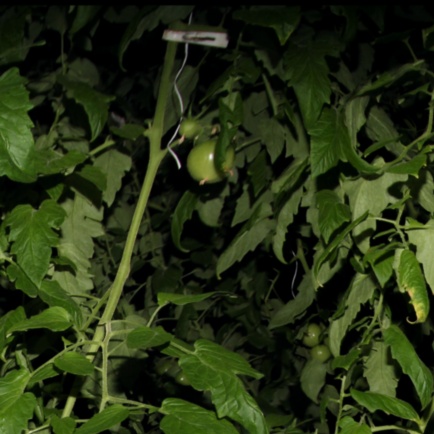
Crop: tomato